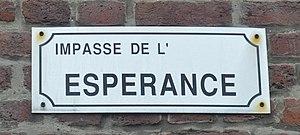
Ancienne entrée du Charbonnage de l'Espérance à fr:Saint-Nicolas (Liège), Belgique
Espérance est un nom commun, un nom propre et un prénom.
L’odonymie est l'étude des odonymes, parfois aussi écrits hodonymes, noms propres désignant une voie de communication. Un odonyme peut être le nom d'une rue, d'une route, d'une place, d'un chemin, d'une allée. Elle s'inscrit dans le domaine de la toponymie qui étudie plus largement les noms de lieux en géographie et plus généralement dans le domaine de l'onomastique, l'étude des noms propres.